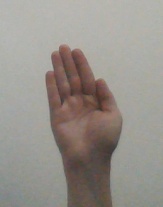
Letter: seen